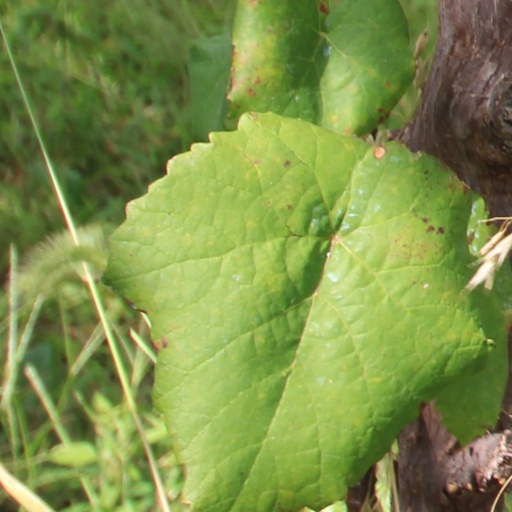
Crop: grape